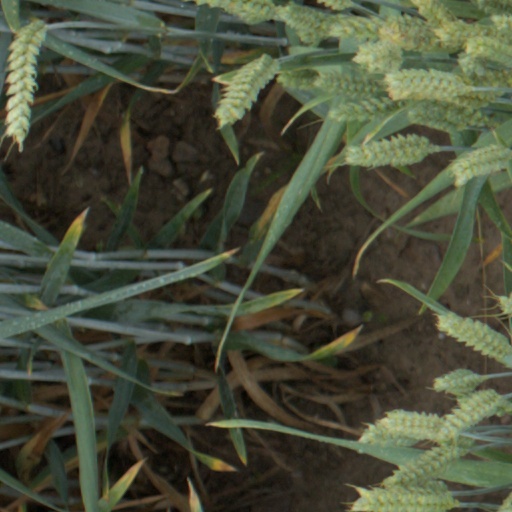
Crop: wheat